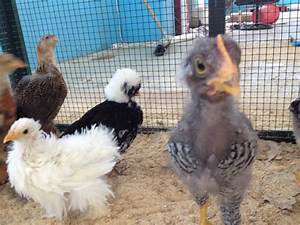
Label: gallina